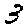
Label: 3